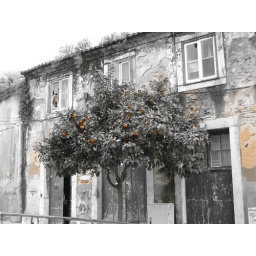
Colour accent photo of an orange tree in Lisbon's Alfama neighbourhood.